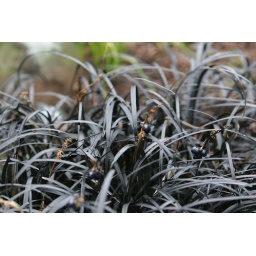
Note the shiny black fruit - a very interesting plant in our garden, it survived the snow! i020407 021